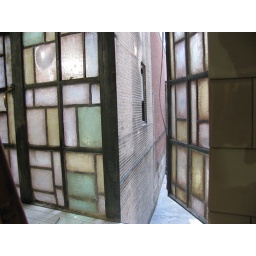
The National, 1929 stained glass in kitchen